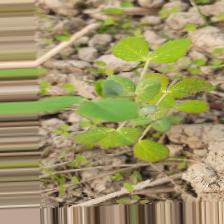
Label: Powdery Mildew